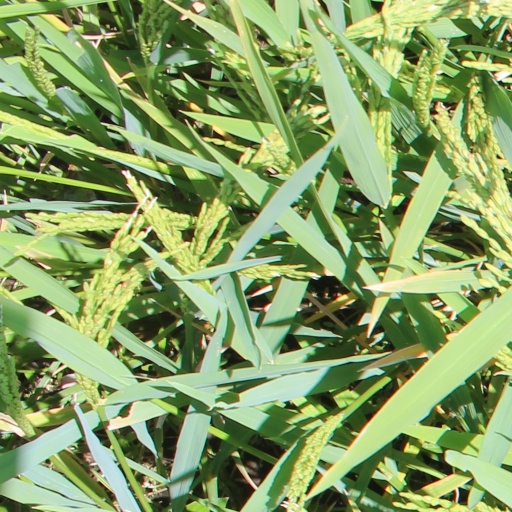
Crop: rice